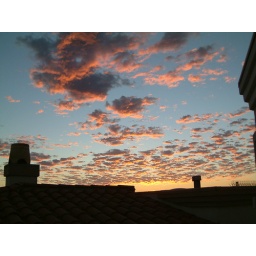
All these sunset and cloud pics were shot from my balcony here in Manhattan Beach.